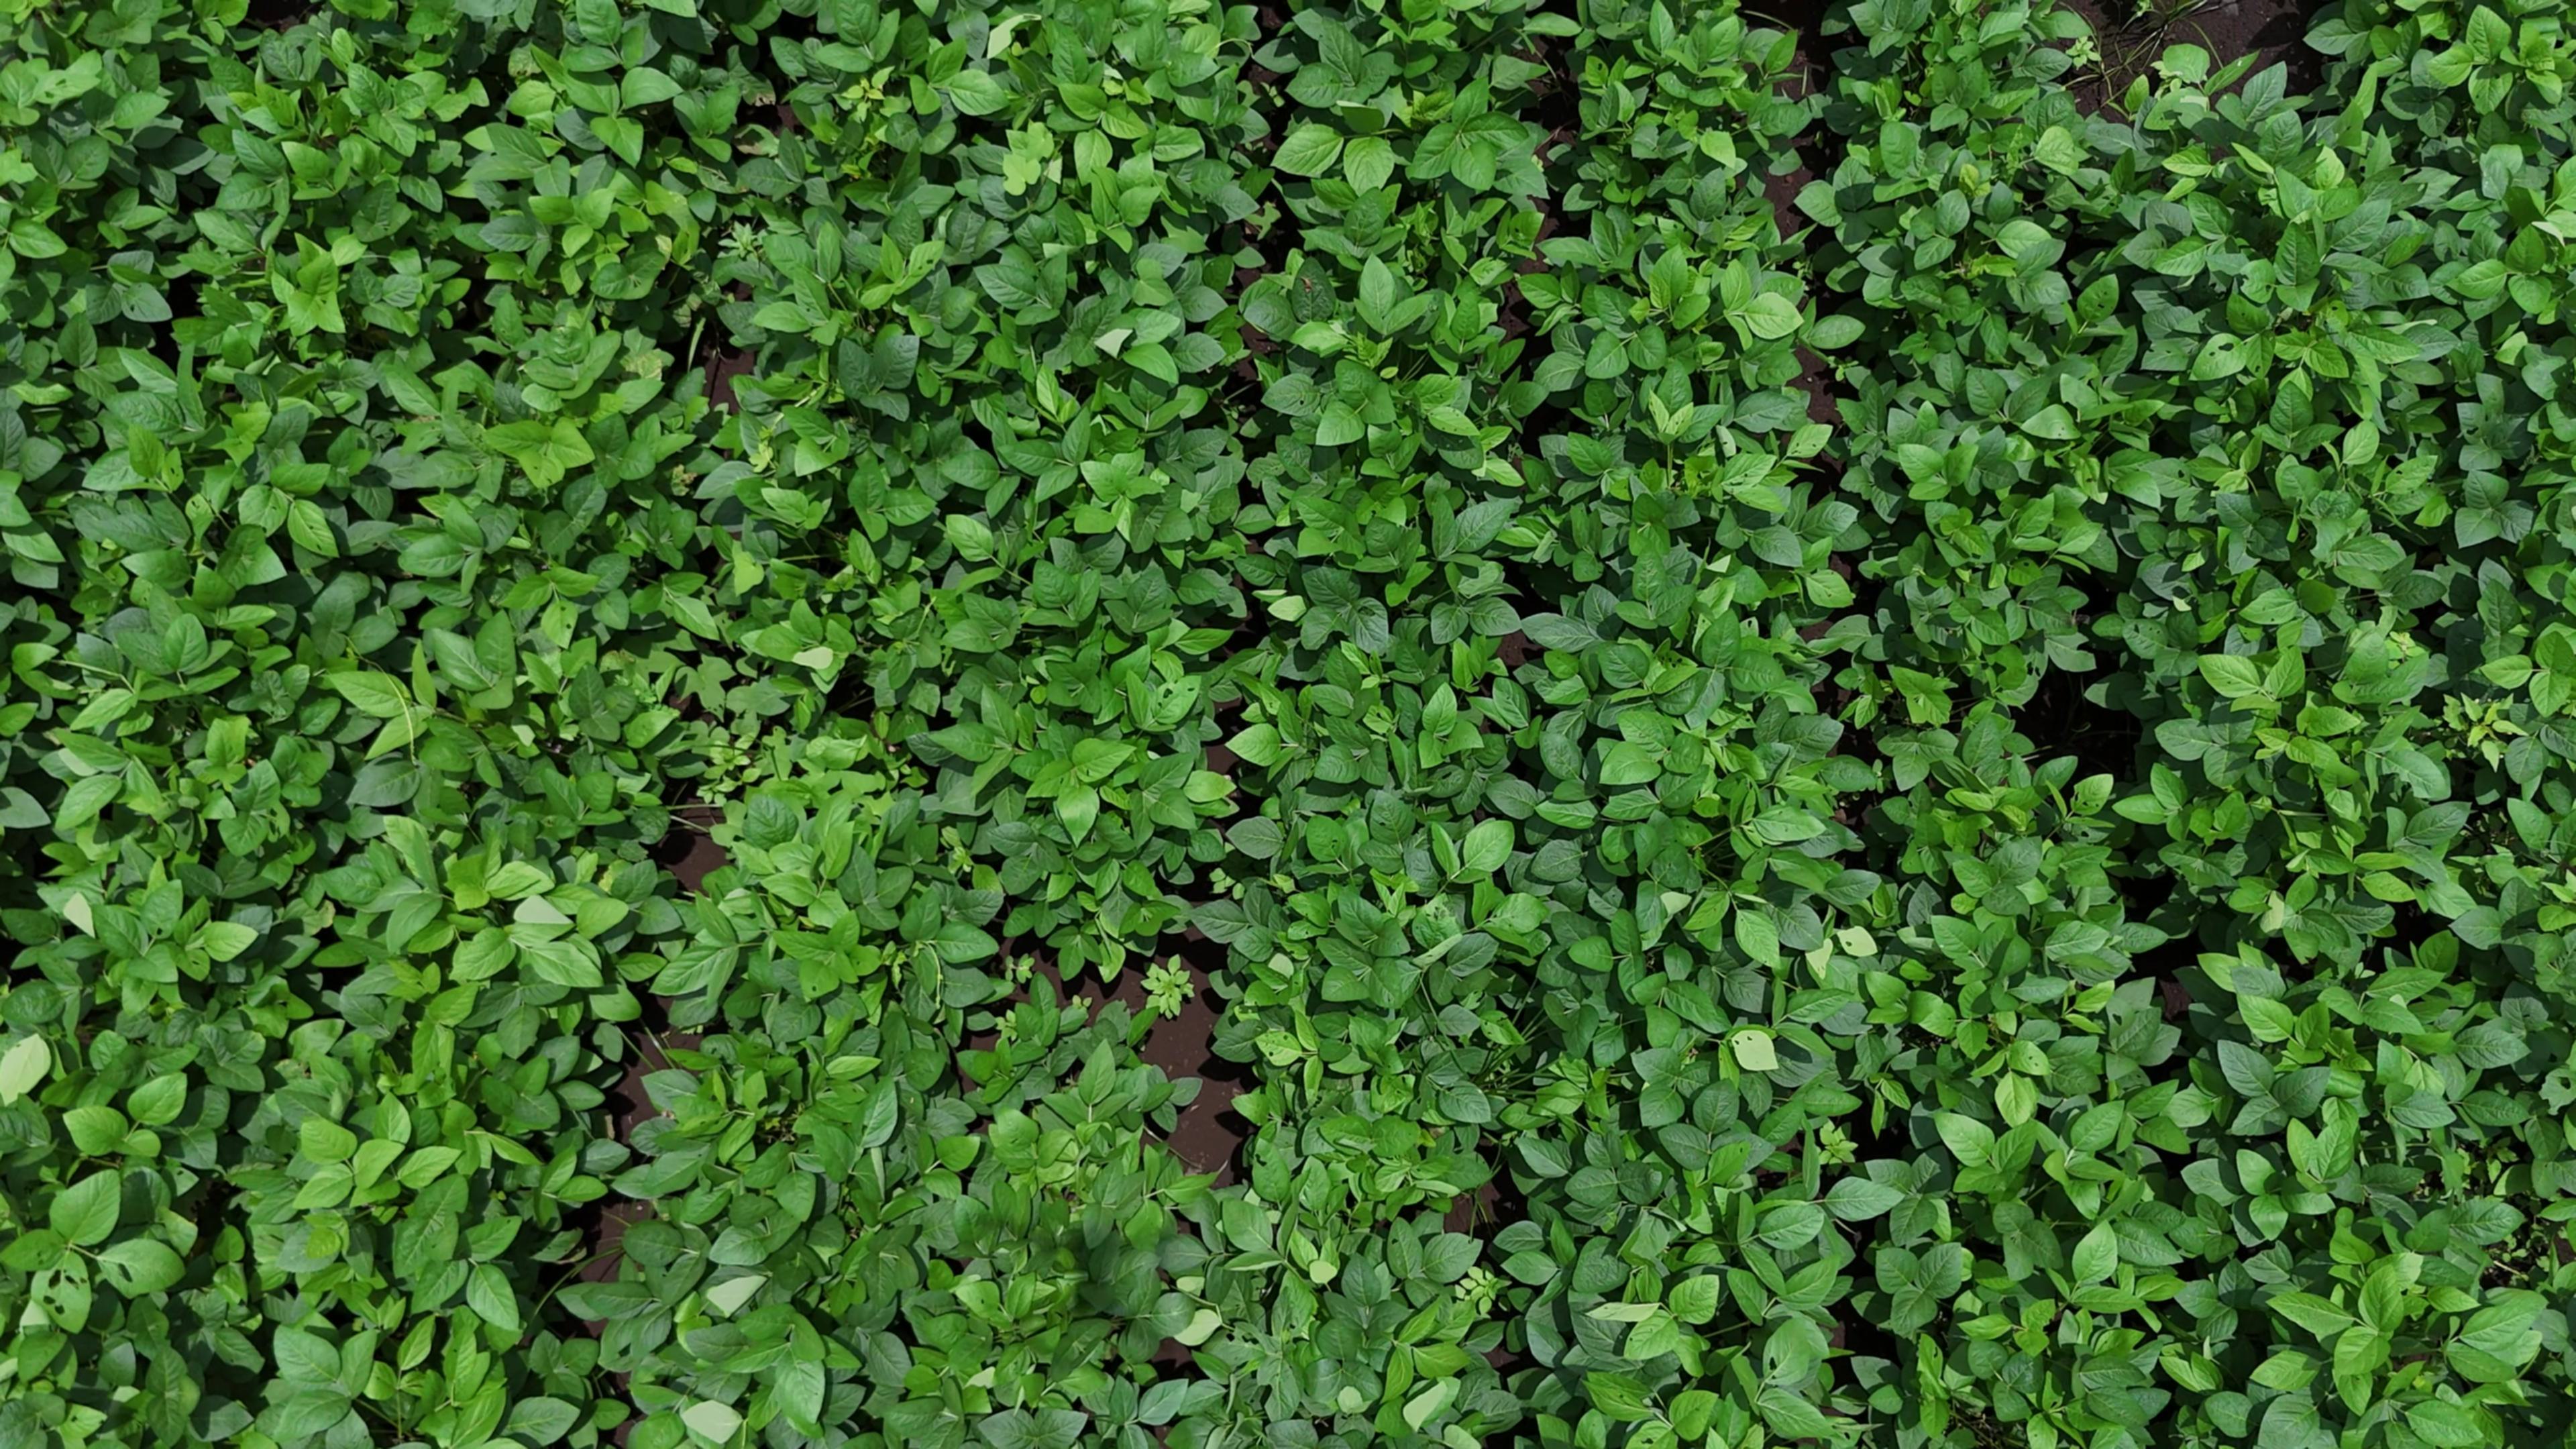
Label: Healthy